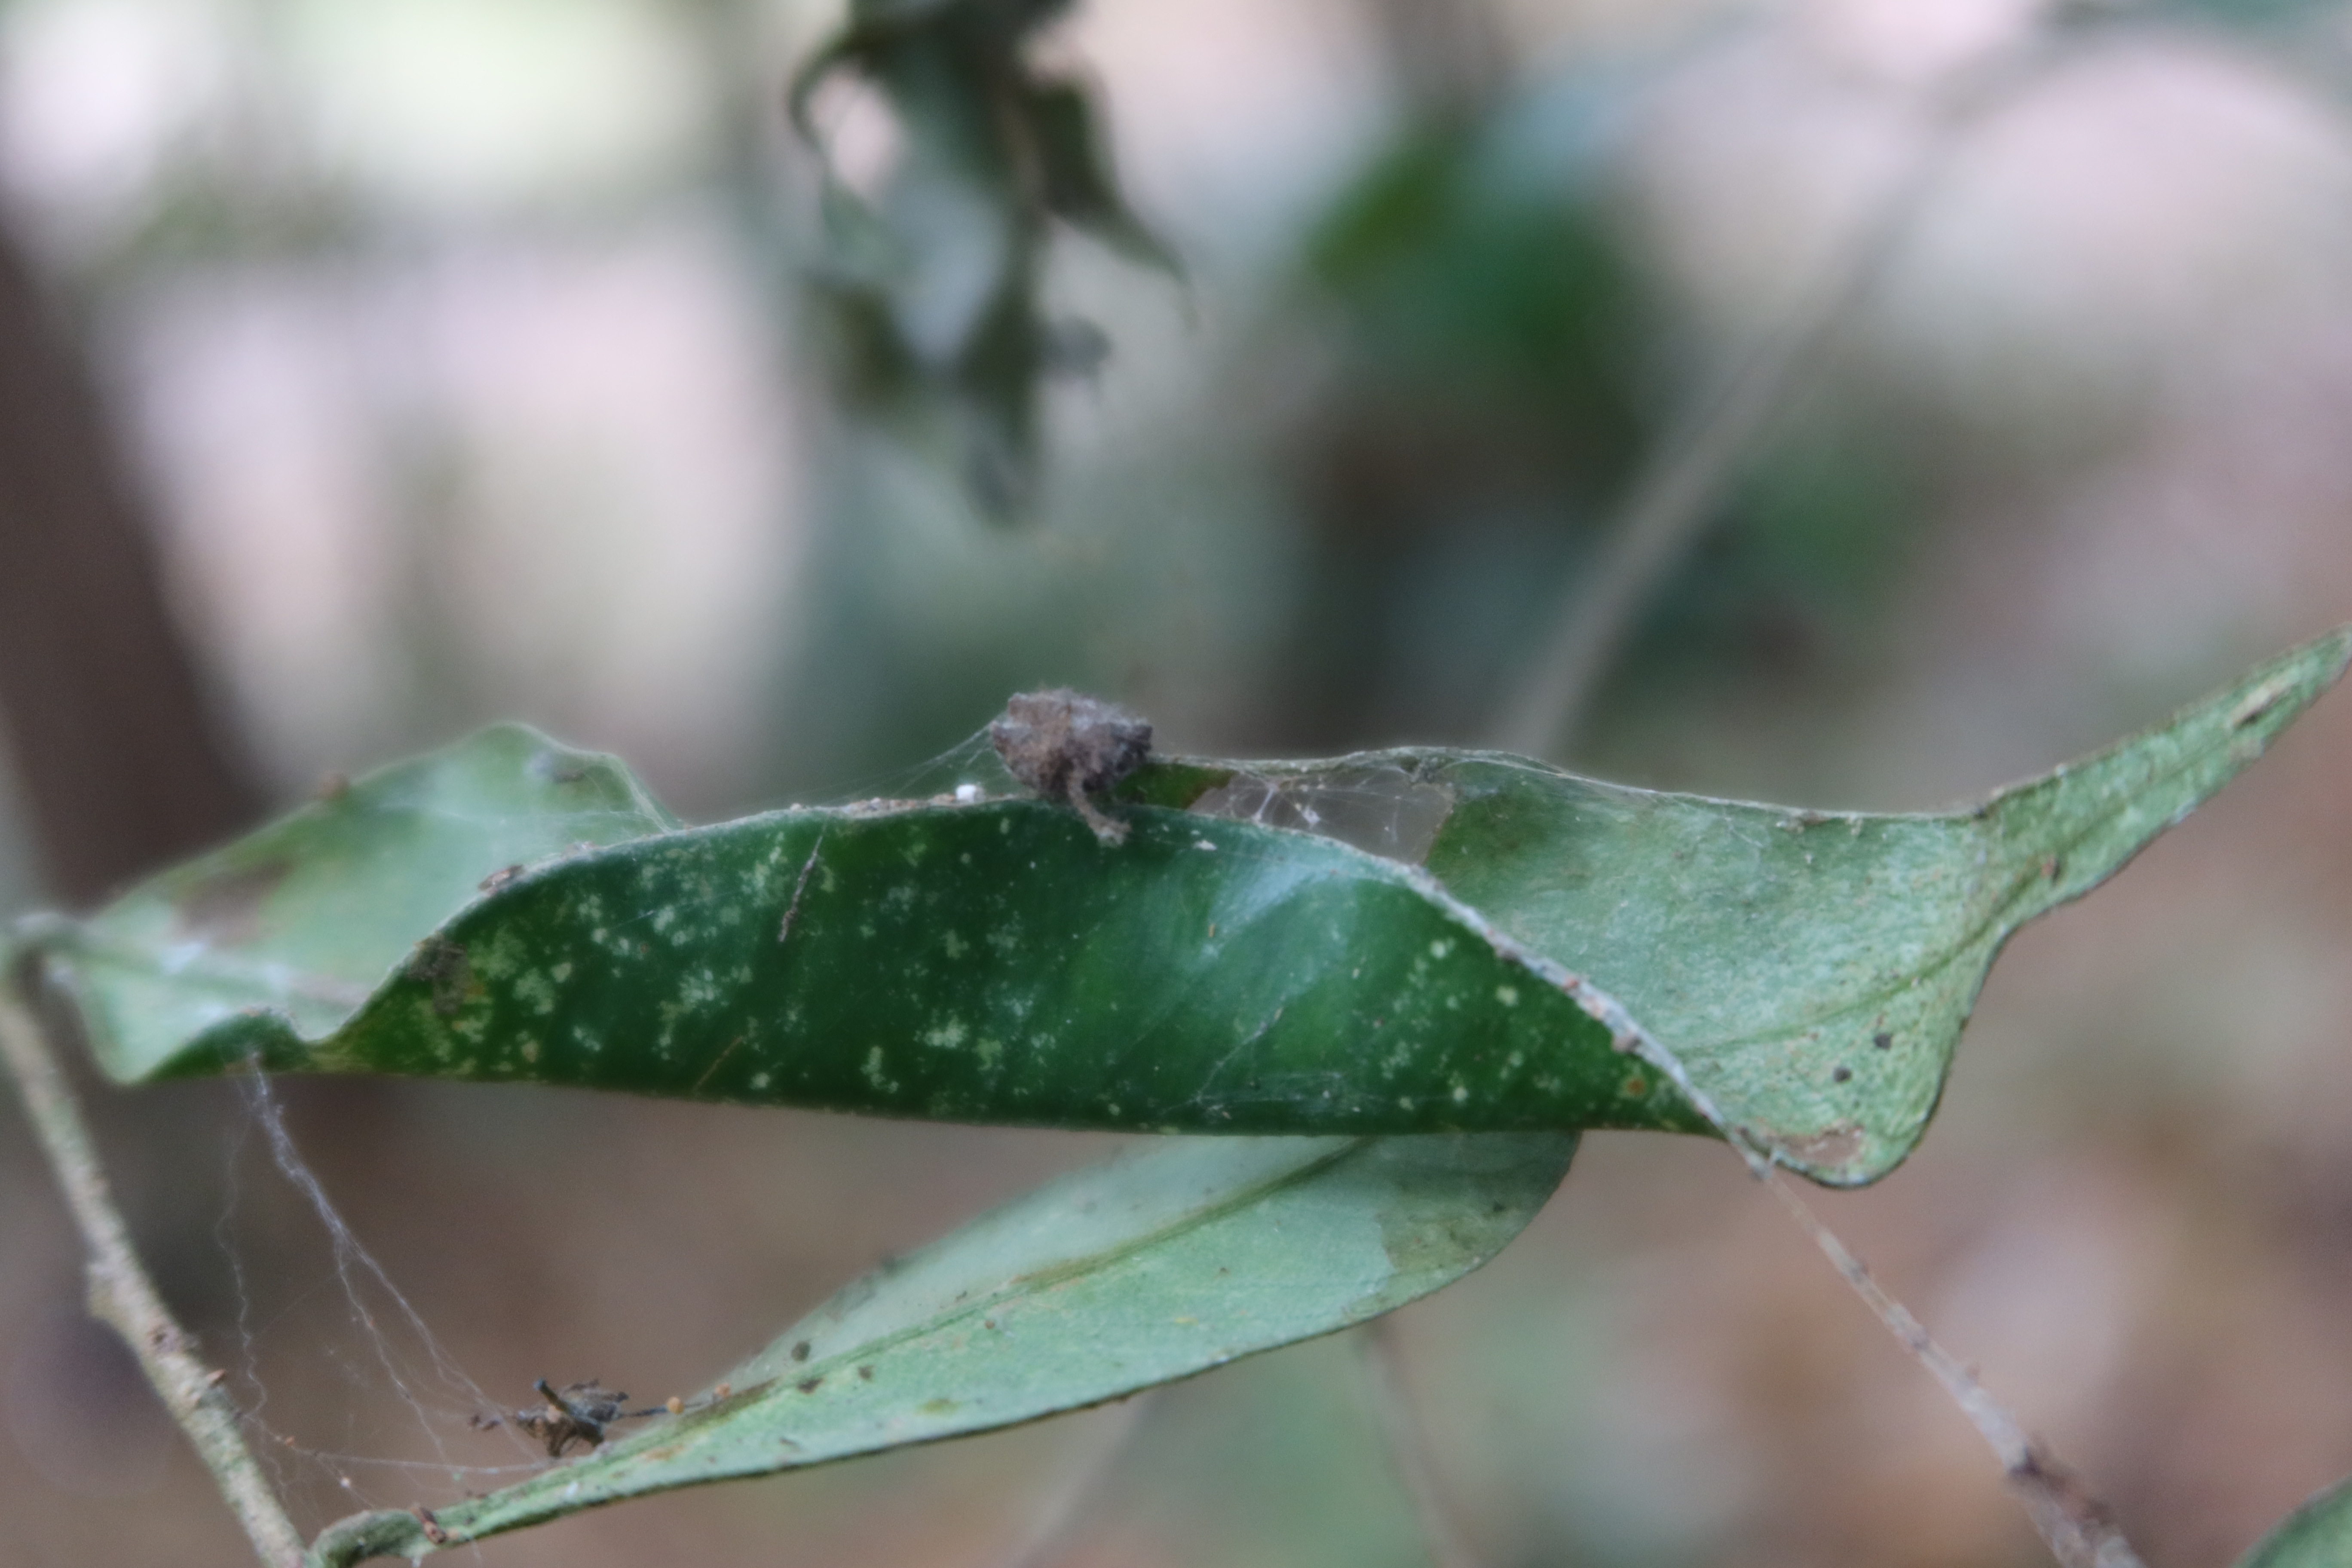
Label: Powdery mildew